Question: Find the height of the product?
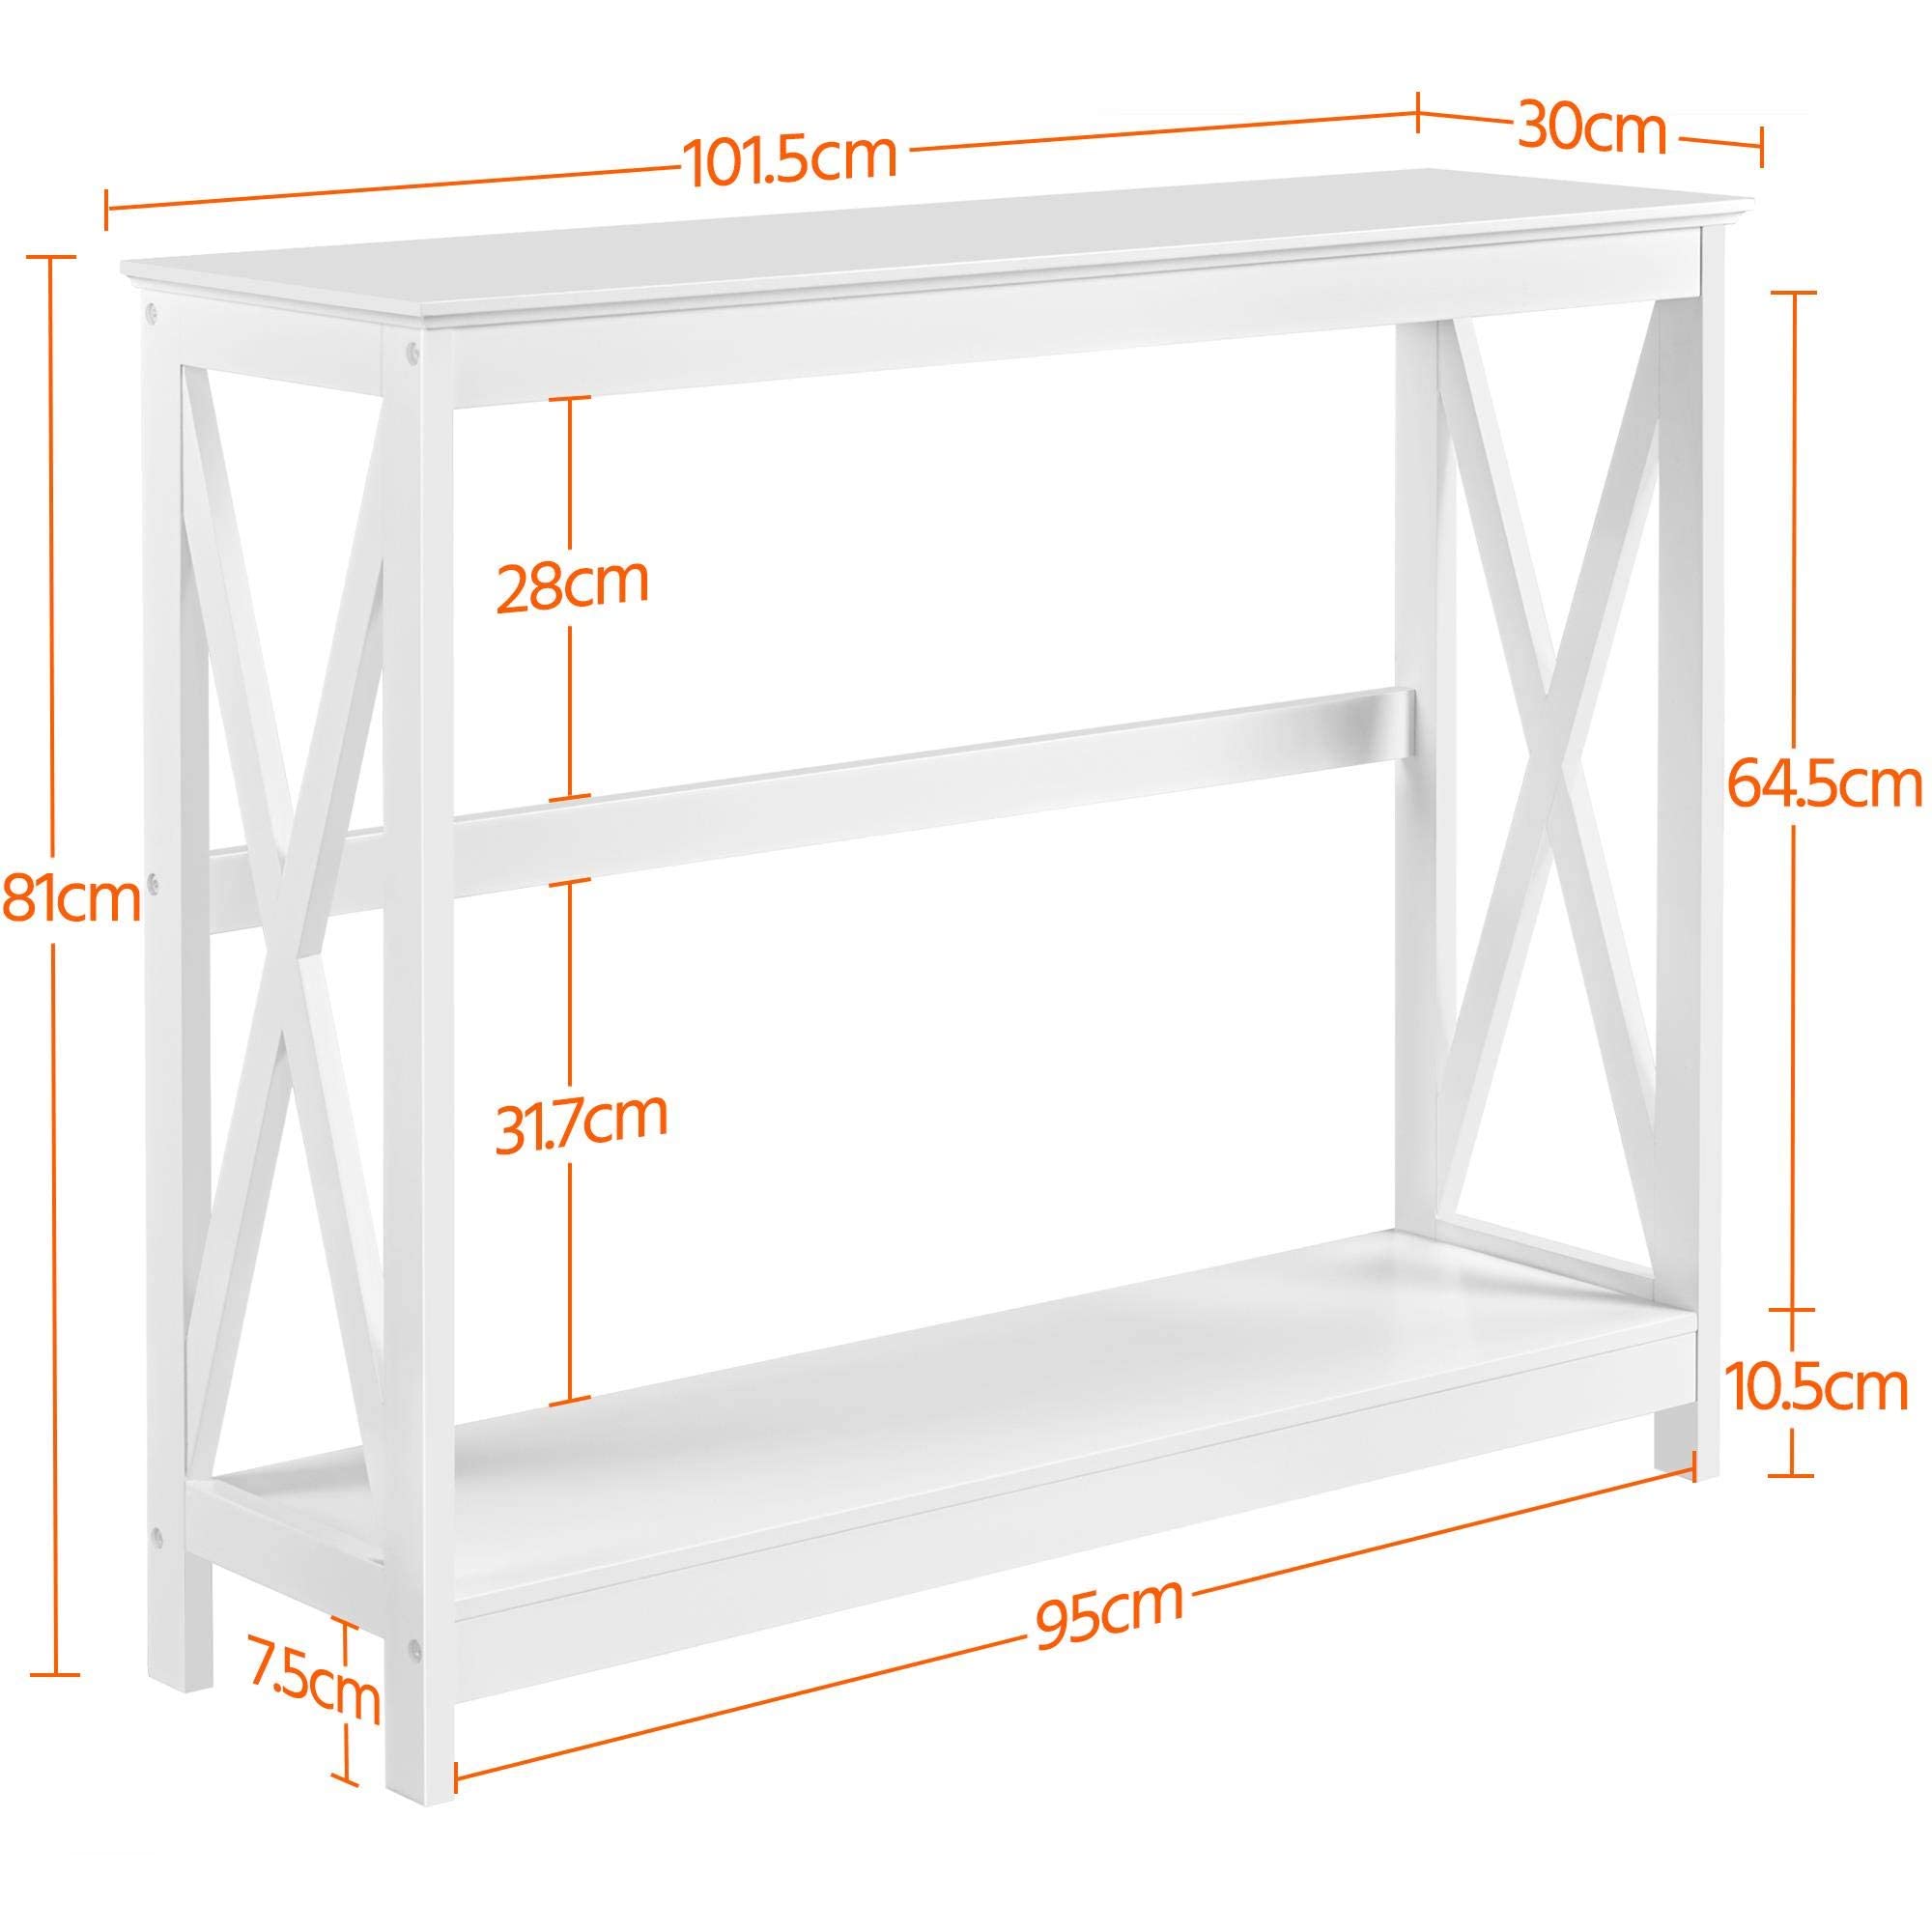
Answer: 81.0 centimetre